Jaromír Zmrhal

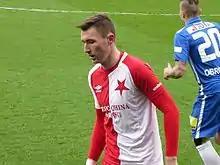
Zmrhal with Slavia Prague

Jaromír Zmrhal (born 2 August 1993) is a Czech professional footballer who plays as a midfielder for Apollon Limassol and the Czech Republic national team. He can play as a central midfielder or left winger.